Fred and Minnie Raber Farm

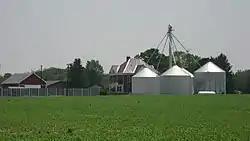
Fred and Minnie Raber Farm, June 2011

Fred and Minnie Raber Farm, also known as the Raber-Hasselbring-Shaffer Farm and Raber-Robbins Farm, is a historic home and farm and national historic district located in Deer Creek Township, Carroll County, Indiana. The house was built in 1904–1905, and is a large -story, brick veneer frame dwelling with elements of Queen Anne and Colonial Revival style design. It has a steeply pitched hip roof, one-story verandah, and paired Tuscan order columns. Also on the property are the contributing gazebo, garage, chicken house, corn crib, scales site, iron fence, and barn.